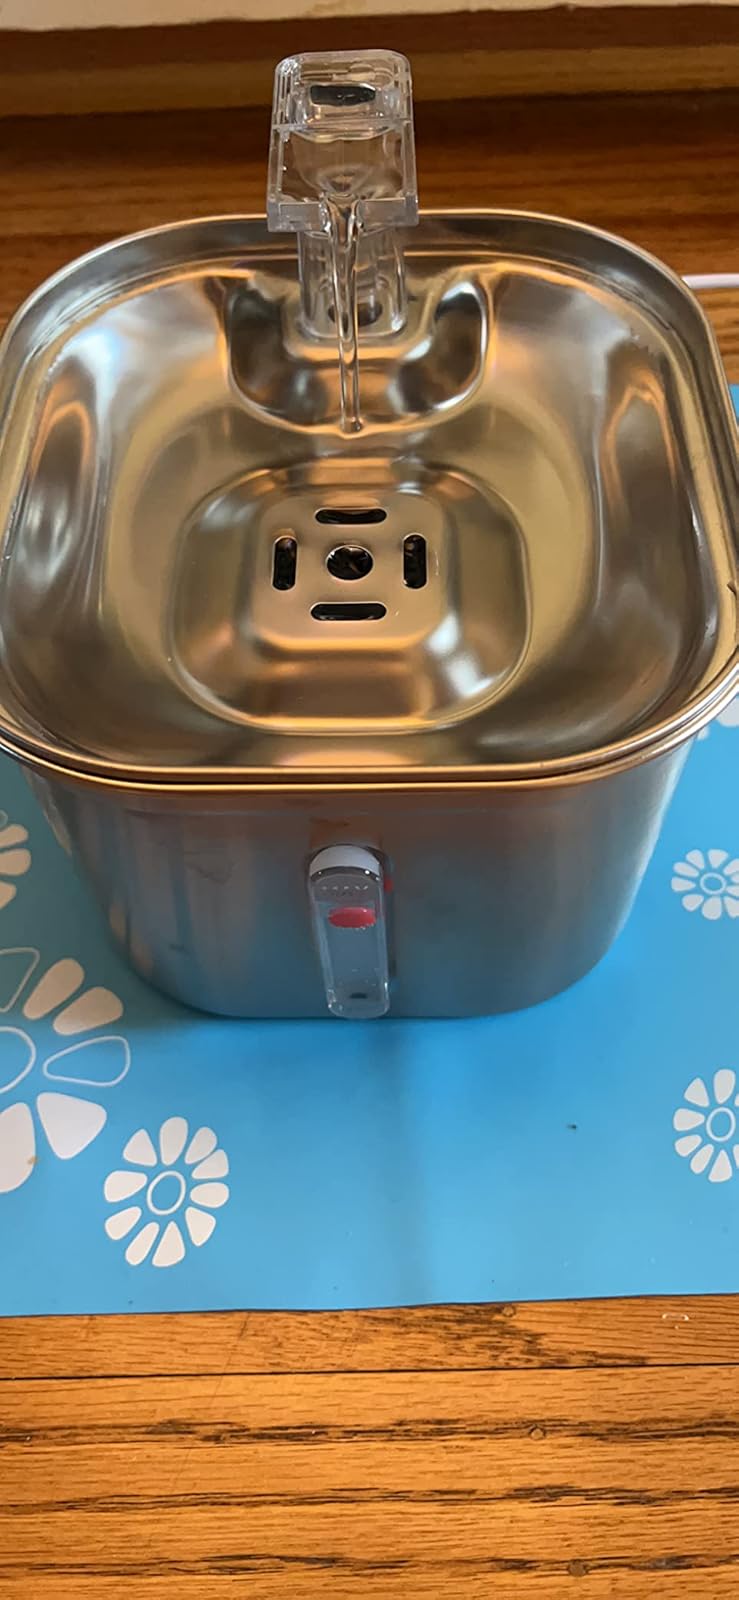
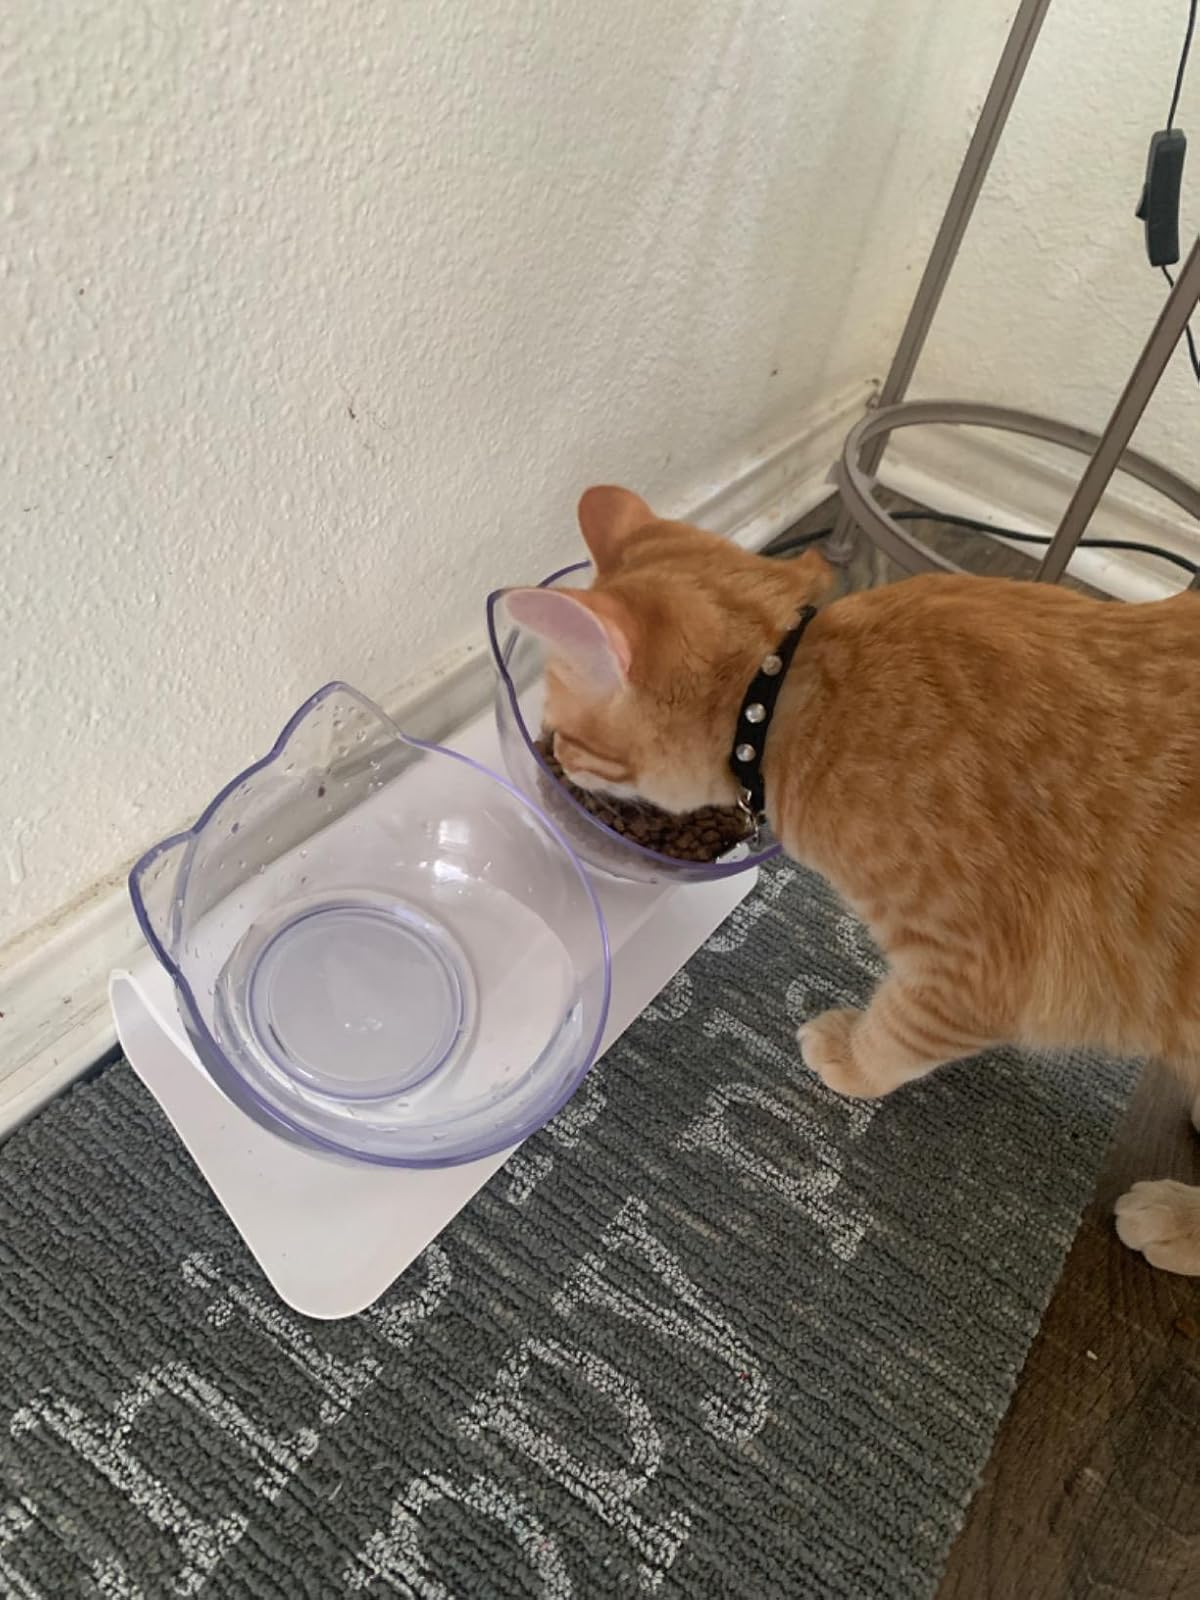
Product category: items_bowl
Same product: no